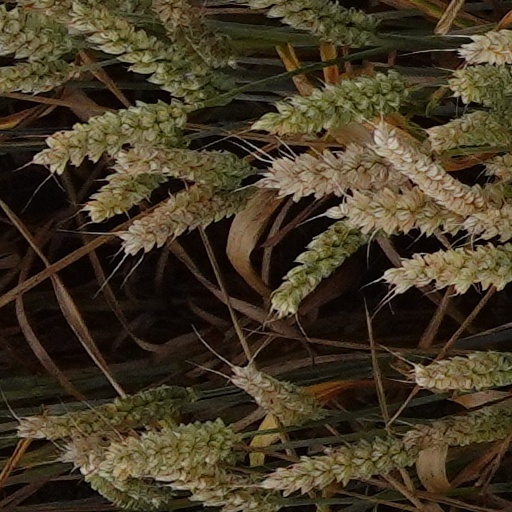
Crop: wheat